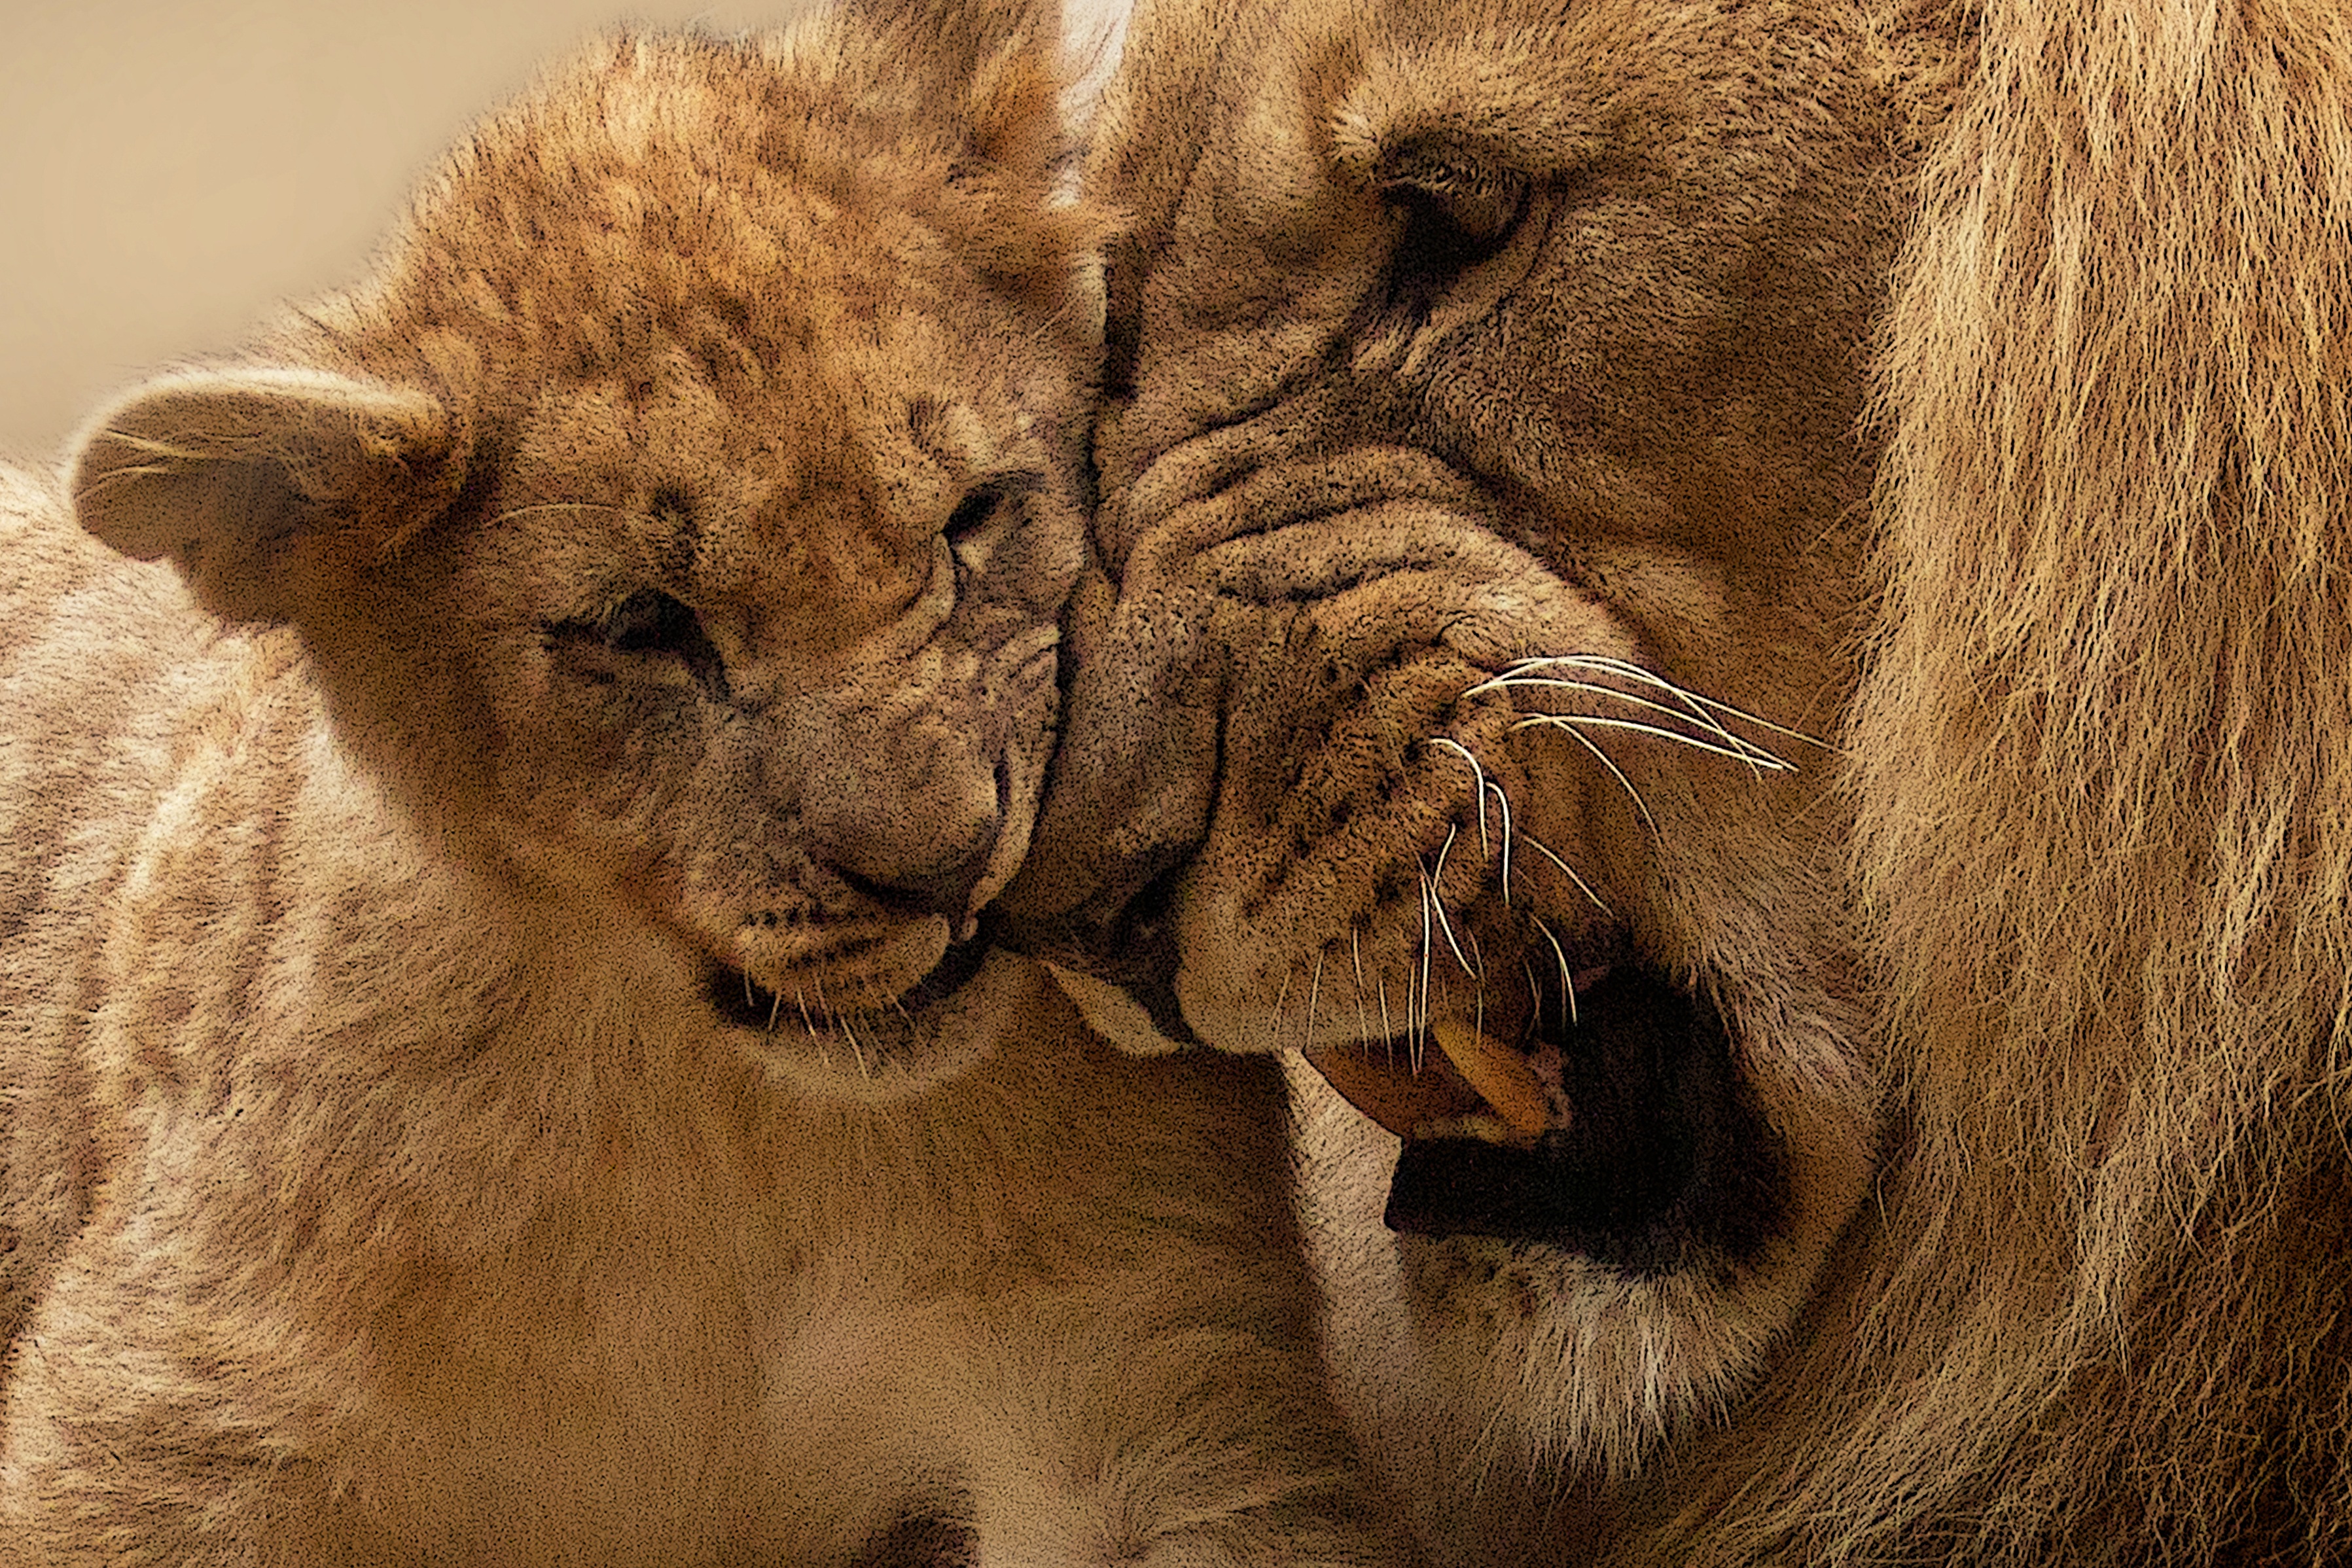
animal, cute, male, wildlife, wild, zoo, fur, young, small, africa, mammal, predator, fauna, lion, big cat, close up, wild animal, nose, whiskers, roar, snout, vertebrate, tooth, pride, fangs, young animal, king of the beasts, panthera leo, big cats, cat like mammal